Escape from Alcatraz (film)

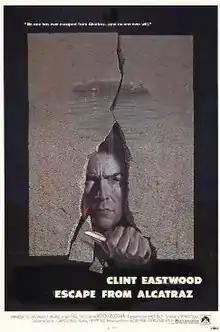
Theatrical release poster by Bill Gold

Escape from Alcatraz is a 1979 American prison drama film directed and produced by Don Siegel, that depicts the June 1962 prisoner escape from the federal penitentiary on Alcatraz Island. The screenplay, written by Richard Tuggle, is based on the 1963 non-fiction book of the same name by J. Campbell Bruce, and stars Clint Eastwood as escape ringleader Frank Morris, alongside Patrick McGoohan, Fred Ward, Jack Thibeau, and Larry Hankin with Danny Glover appearing in his film debut.